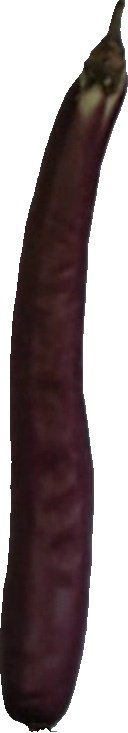
Label: eggplant_long_1